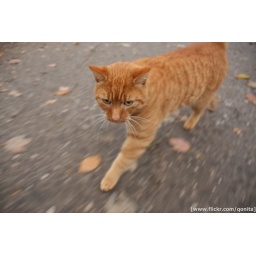
wild cat in the forest